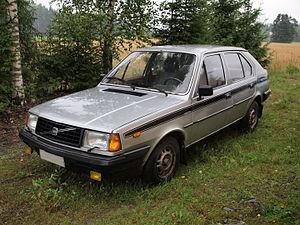
La Volvo série 300 correspond à la gamme des modèles compacte du constructeur suédois Volvo qui a été produite entre l'hiver 1976 et 1991. Elle était produite dans l'usine NedCar aux Pays-Bas et en complément dans l'usine Volvo de Göteborg.